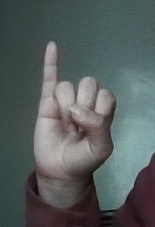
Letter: meem